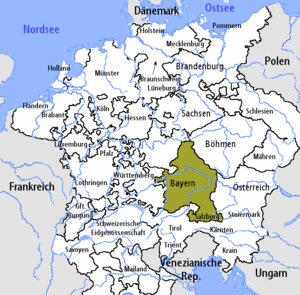
Bayerske Rigskreds
Den bayerske rigskreds omkring 1630
Den Bayerske Rigskreds var en rigskreds i det tysk-romerske rige.